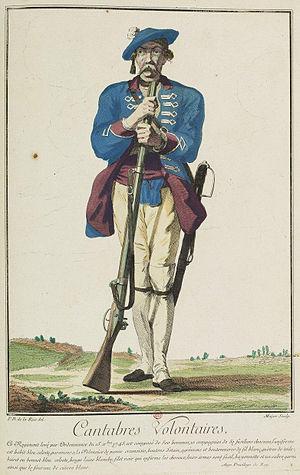
Cantabres Volontaires
Le régiment Royal-Cantabres est un régiment d’infanterie du Royaume de France créé en 1745.